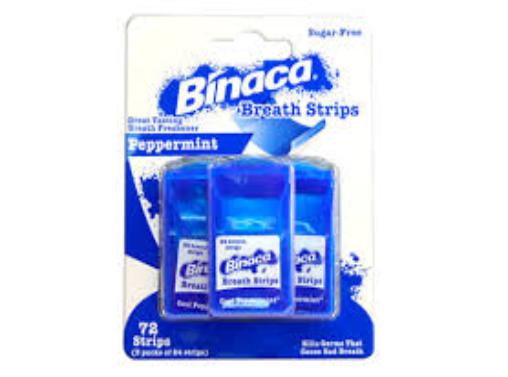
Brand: binaca
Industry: Necessities